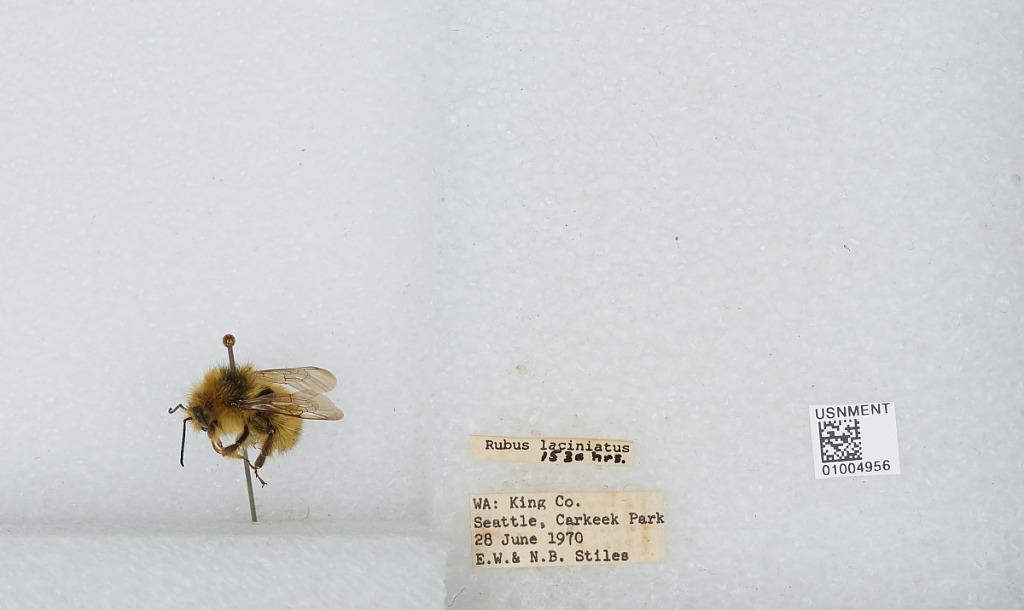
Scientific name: Bombus (Pyrobombus) flavifrons Cresson
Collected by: E. Stiles & N. Stiles
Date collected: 1970-6-28
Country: United States
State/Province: Washington
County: King
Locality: Seattle, Carkeek Park
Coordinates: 47.7128, -122.378